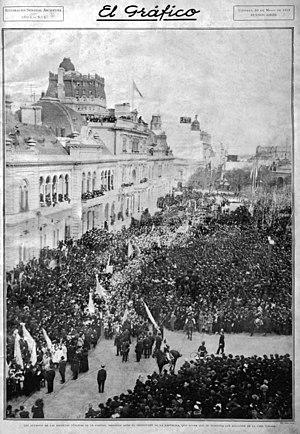
El Gráfico est un ancien magazine mensuel sportif argentin fondé en 1919 et disparu en janvier 2018. Il était orienté vers un public masculin et donnait la priorité absolue au football, sans exclure une attention particulière aux autres sports populaires en Argentine, comme le tennis, la boxe, le basket-ball, l'auto-moto, le rugby à XV et le hockey sur gazon.